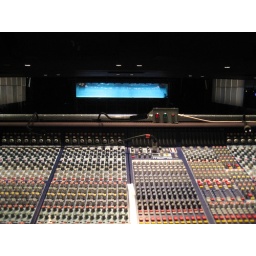
Looking over the sound desk at the 9m long by 1m wide by 3m height water tank, on a rake